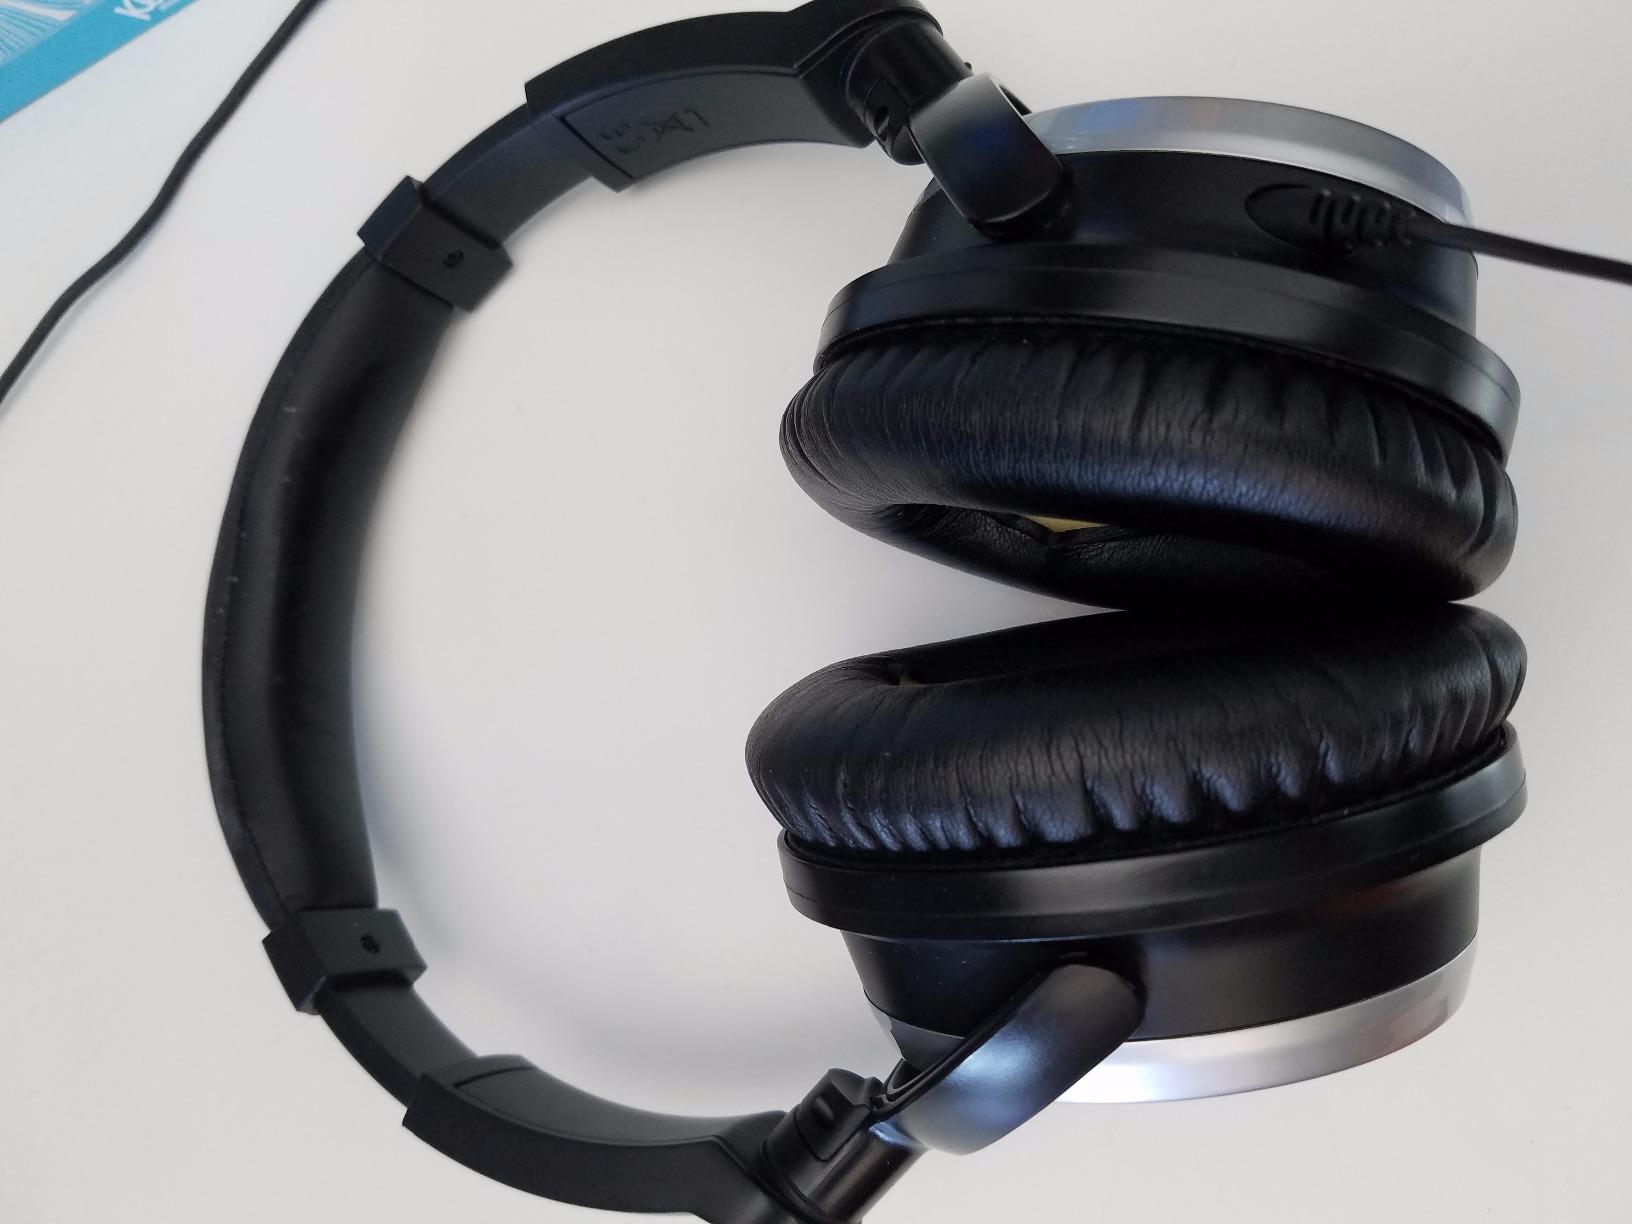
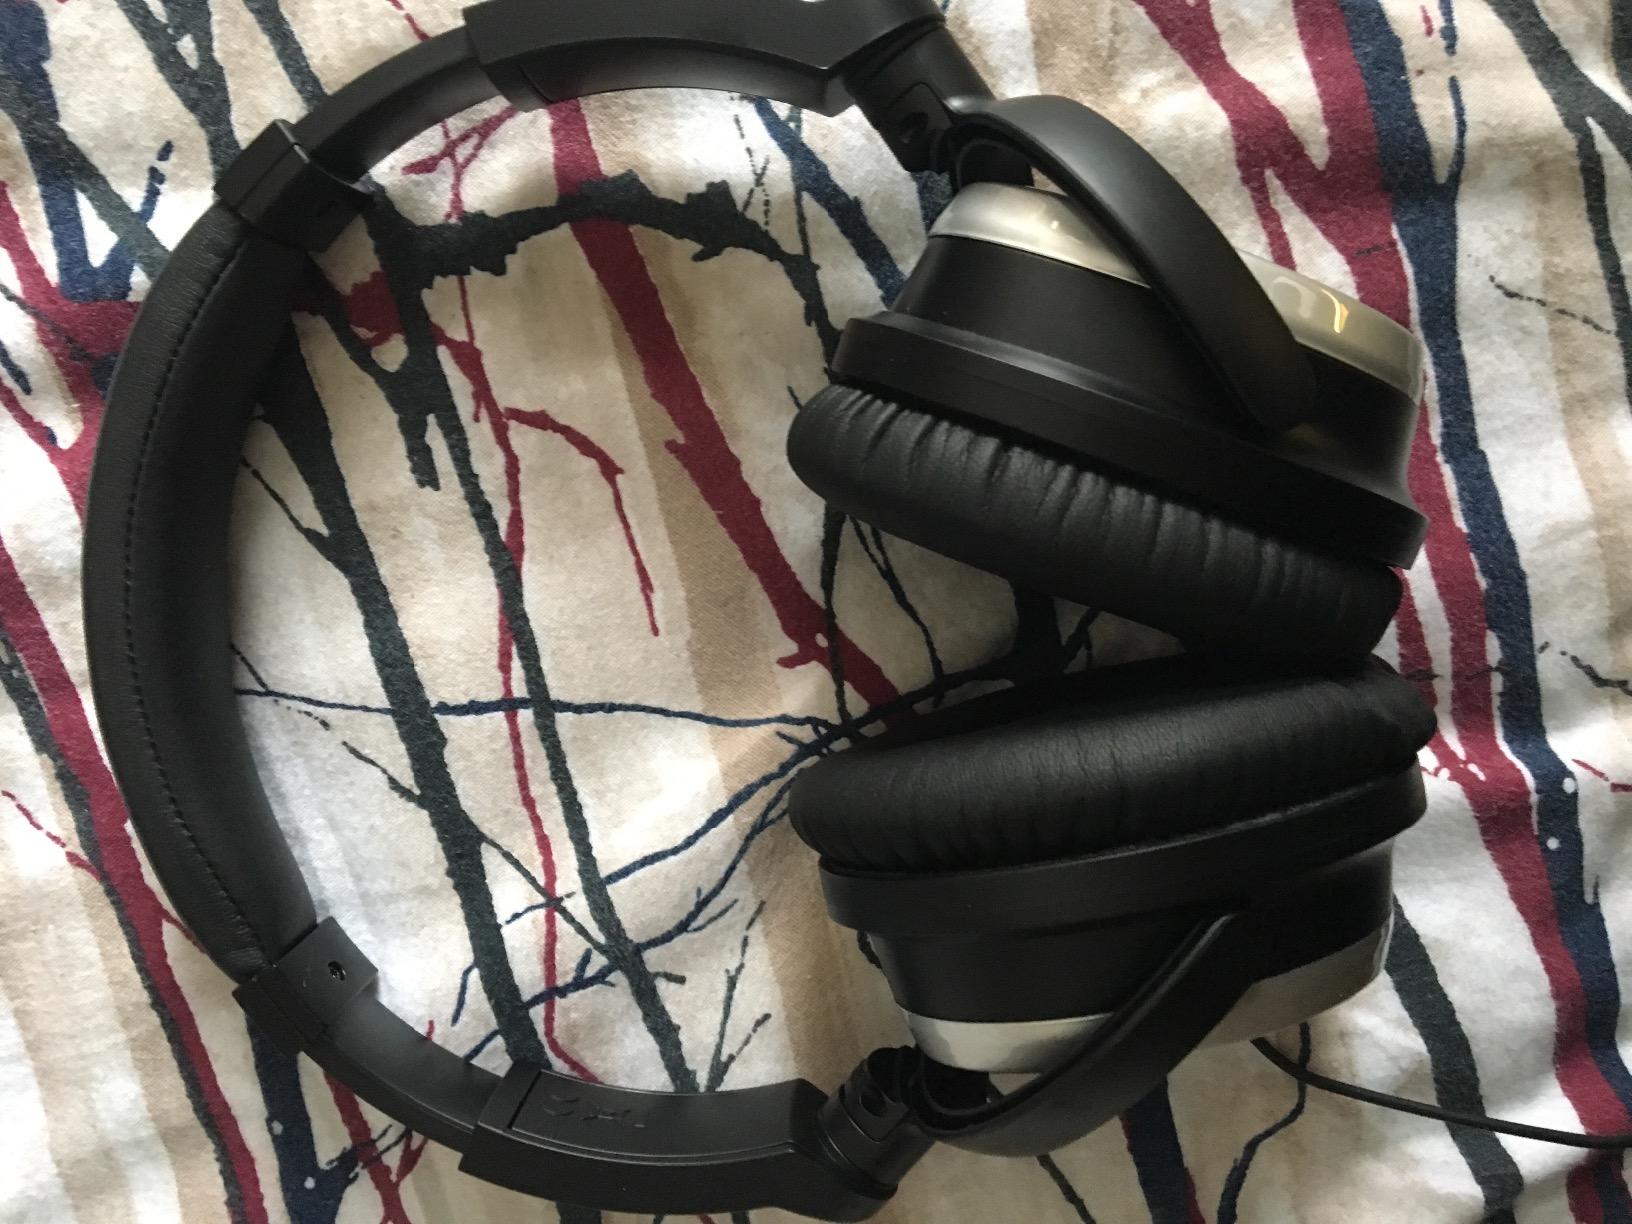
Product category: headphones
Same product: yes